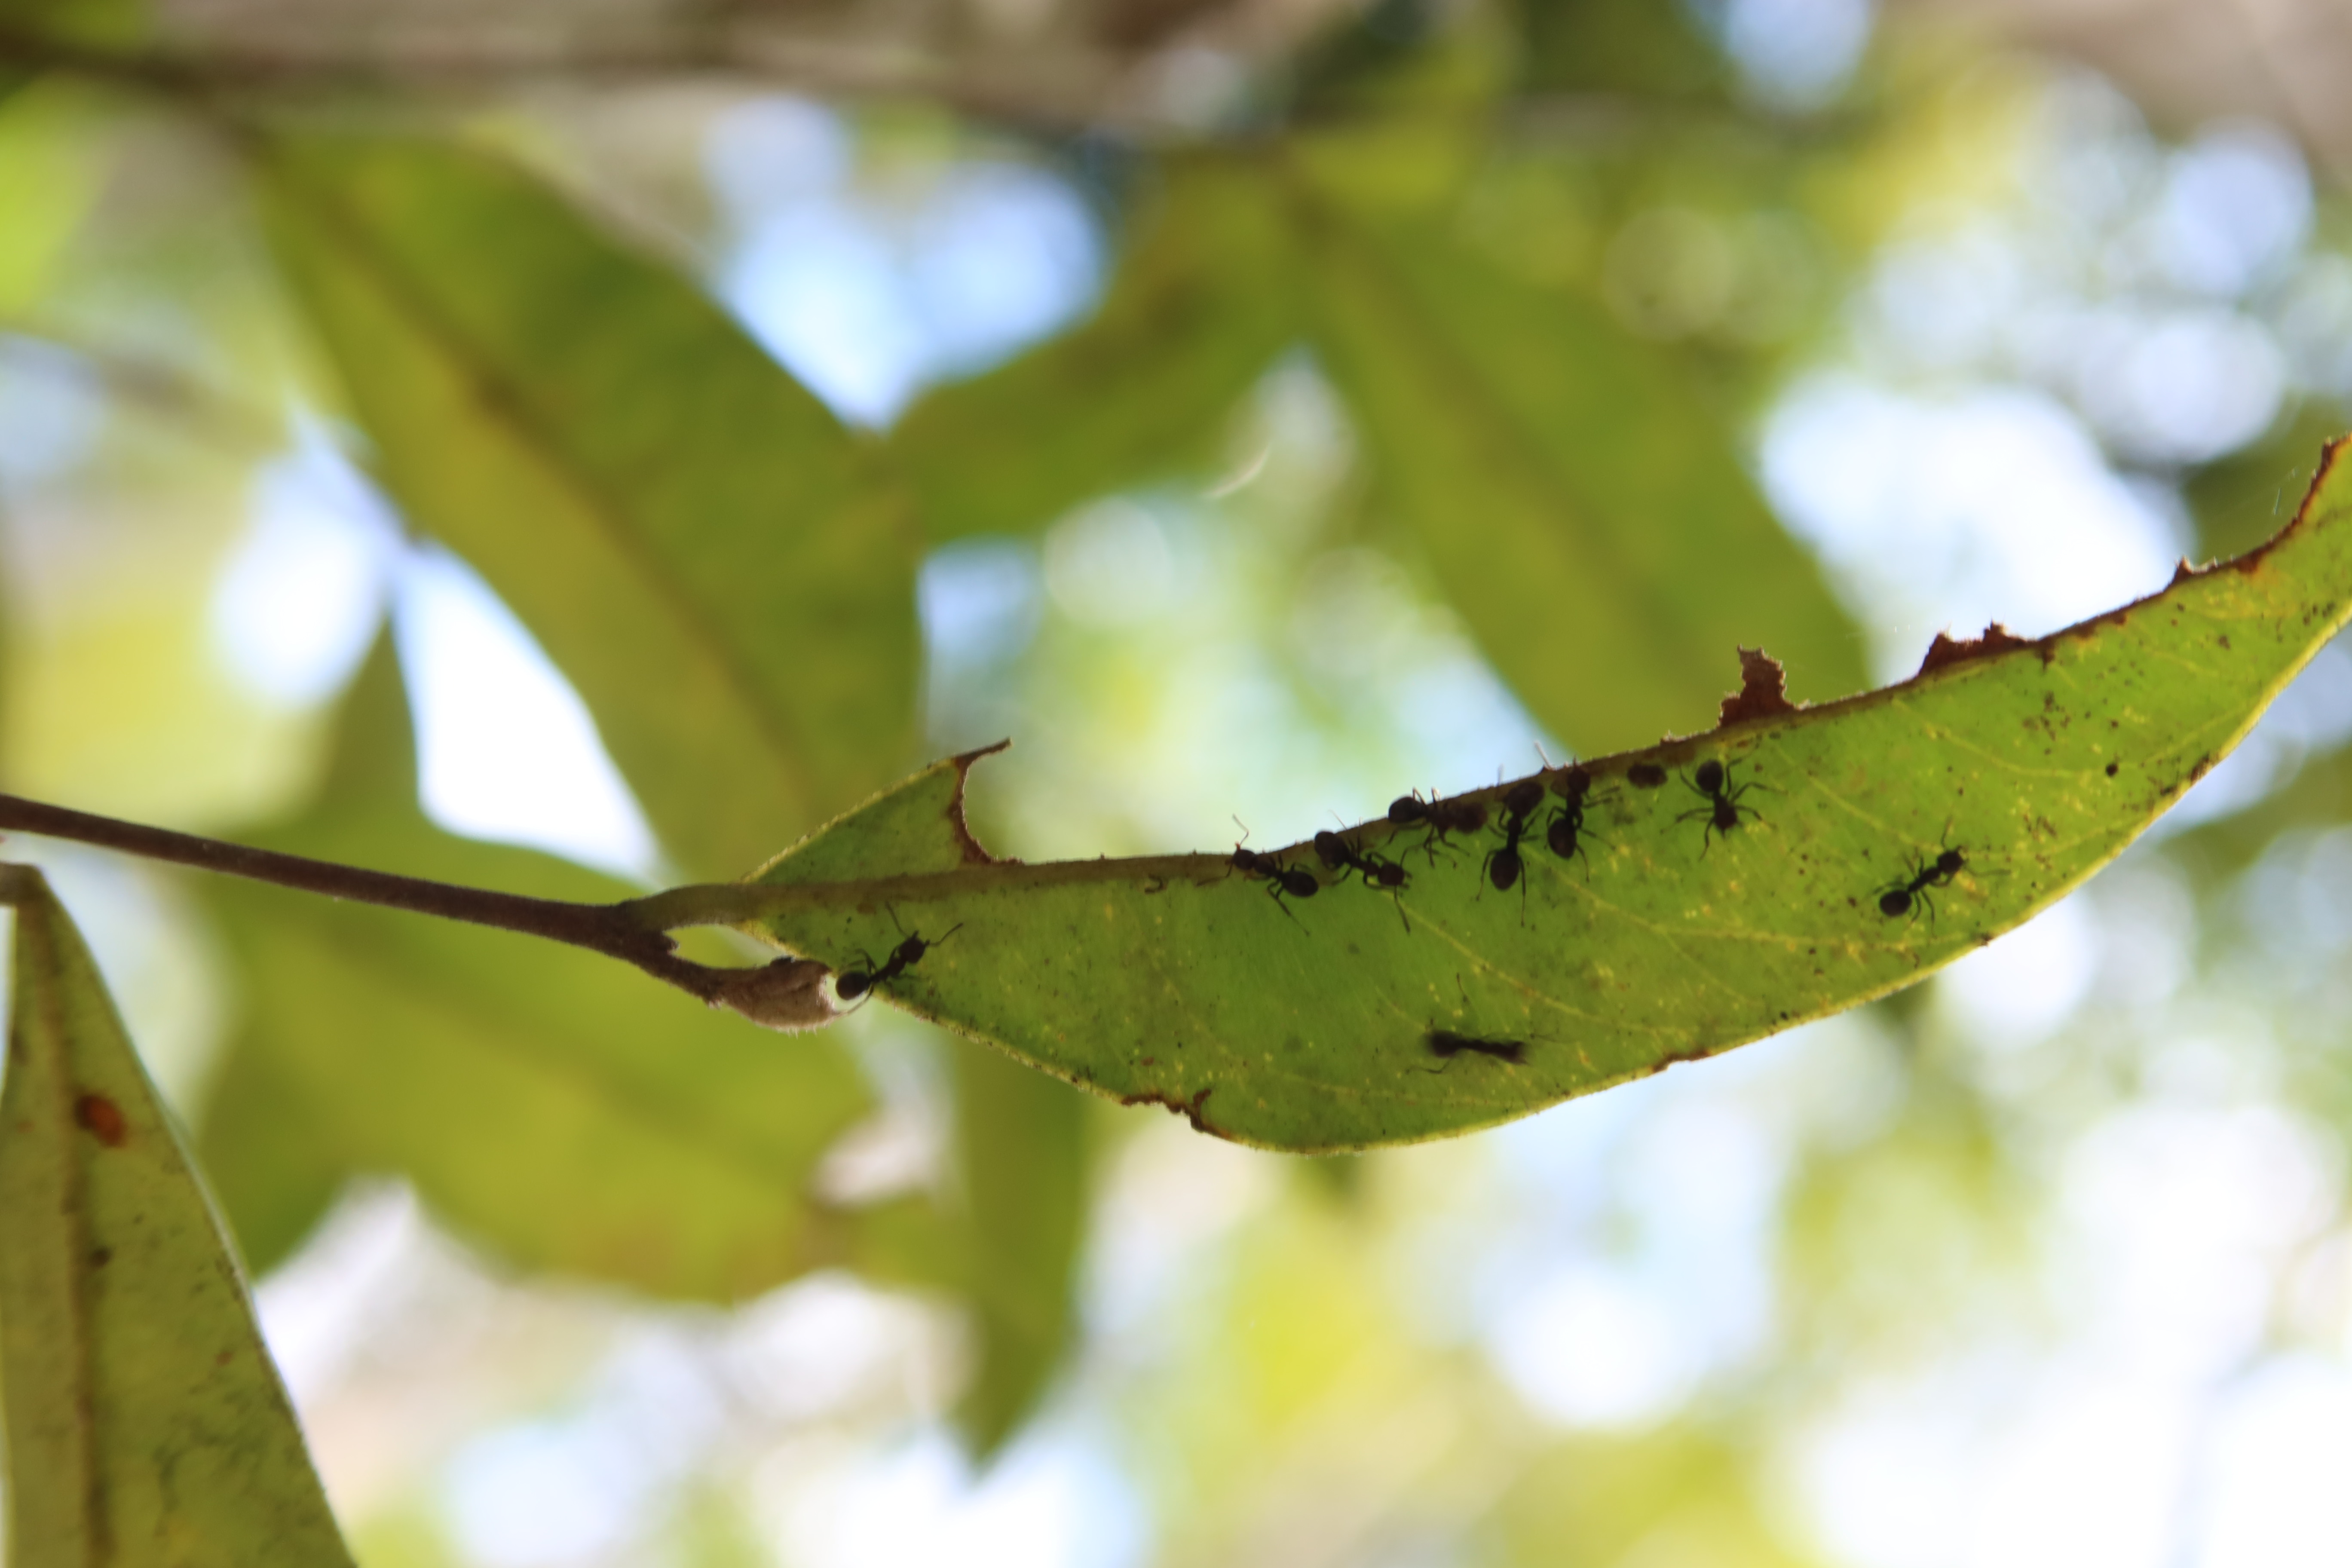
Label: Flea Beetles